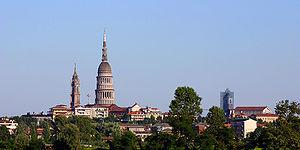
Il existe 398 villes de l'Union européenne de plus de 100 000 habitants. Les chiffres cités ne concernent que les villes sans les banlieues et ne correspondent pas à la population des agglomérations, aires ou régions urbaines. Les capitales sont en gras. Par ailleurs, il existe 59 aires urbaines de plus de 1 million d'habitants.